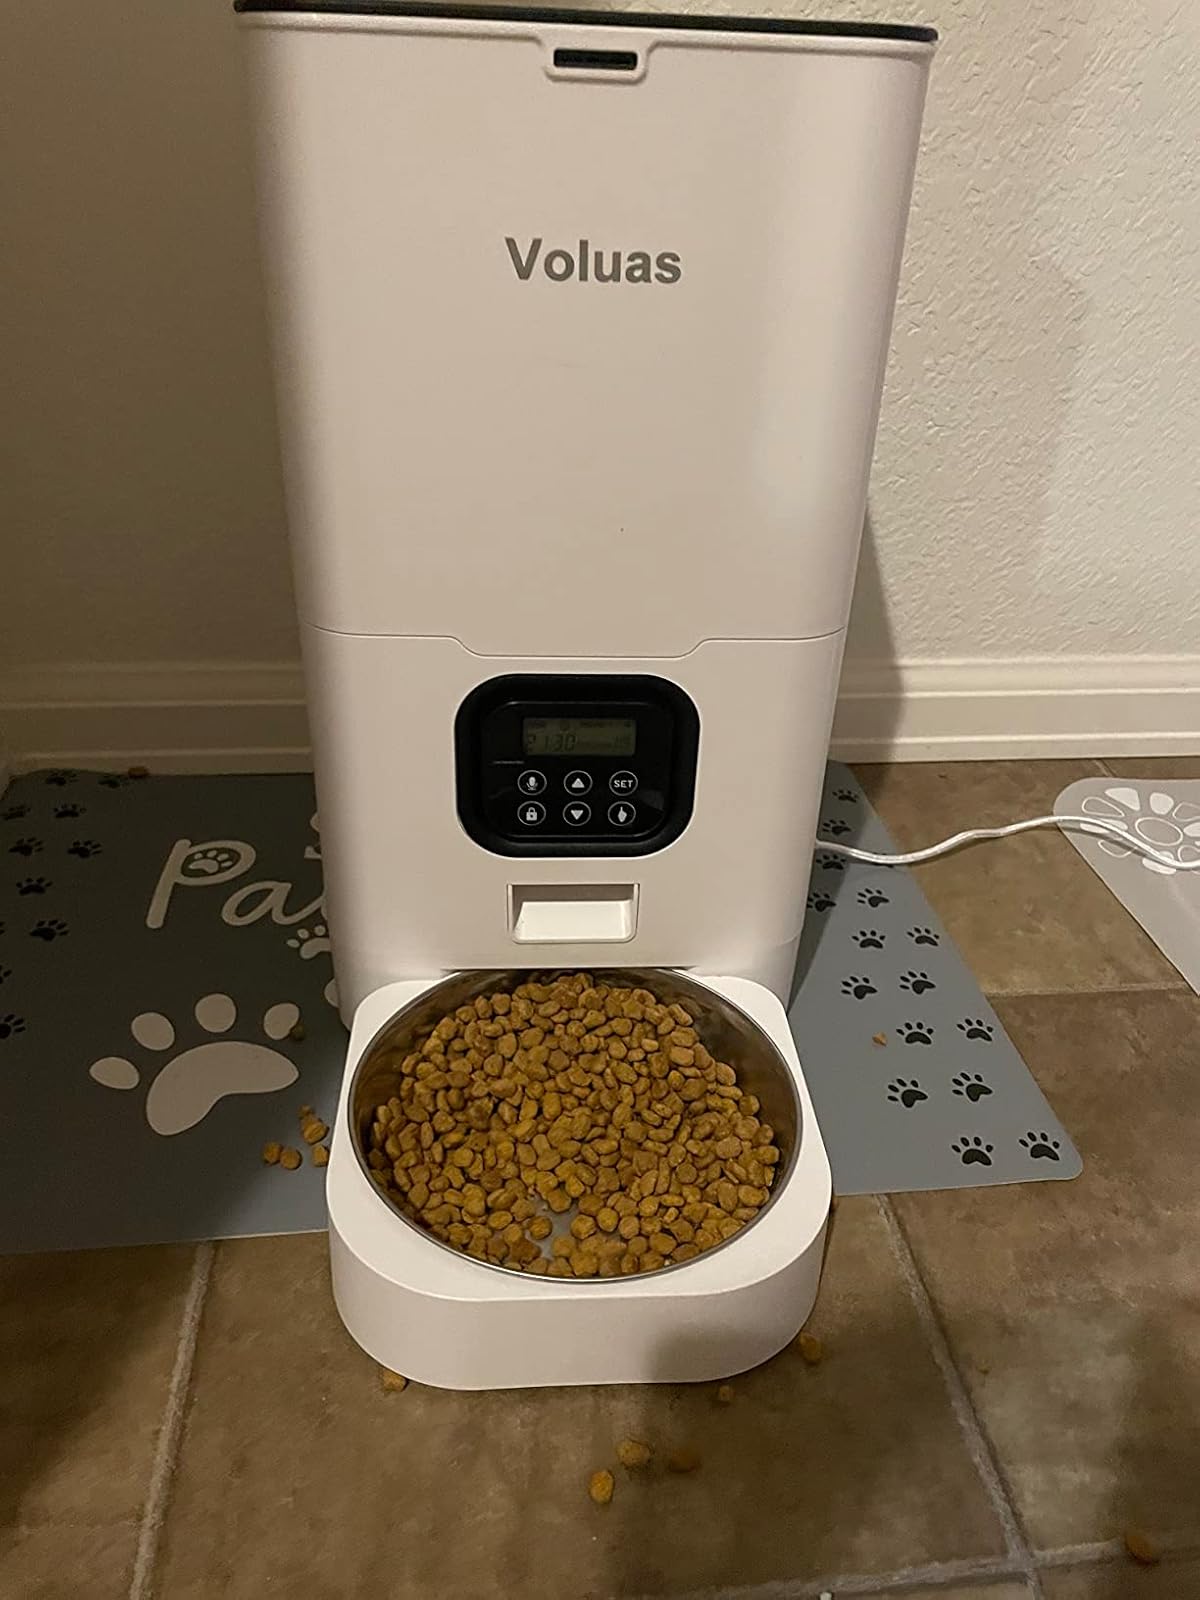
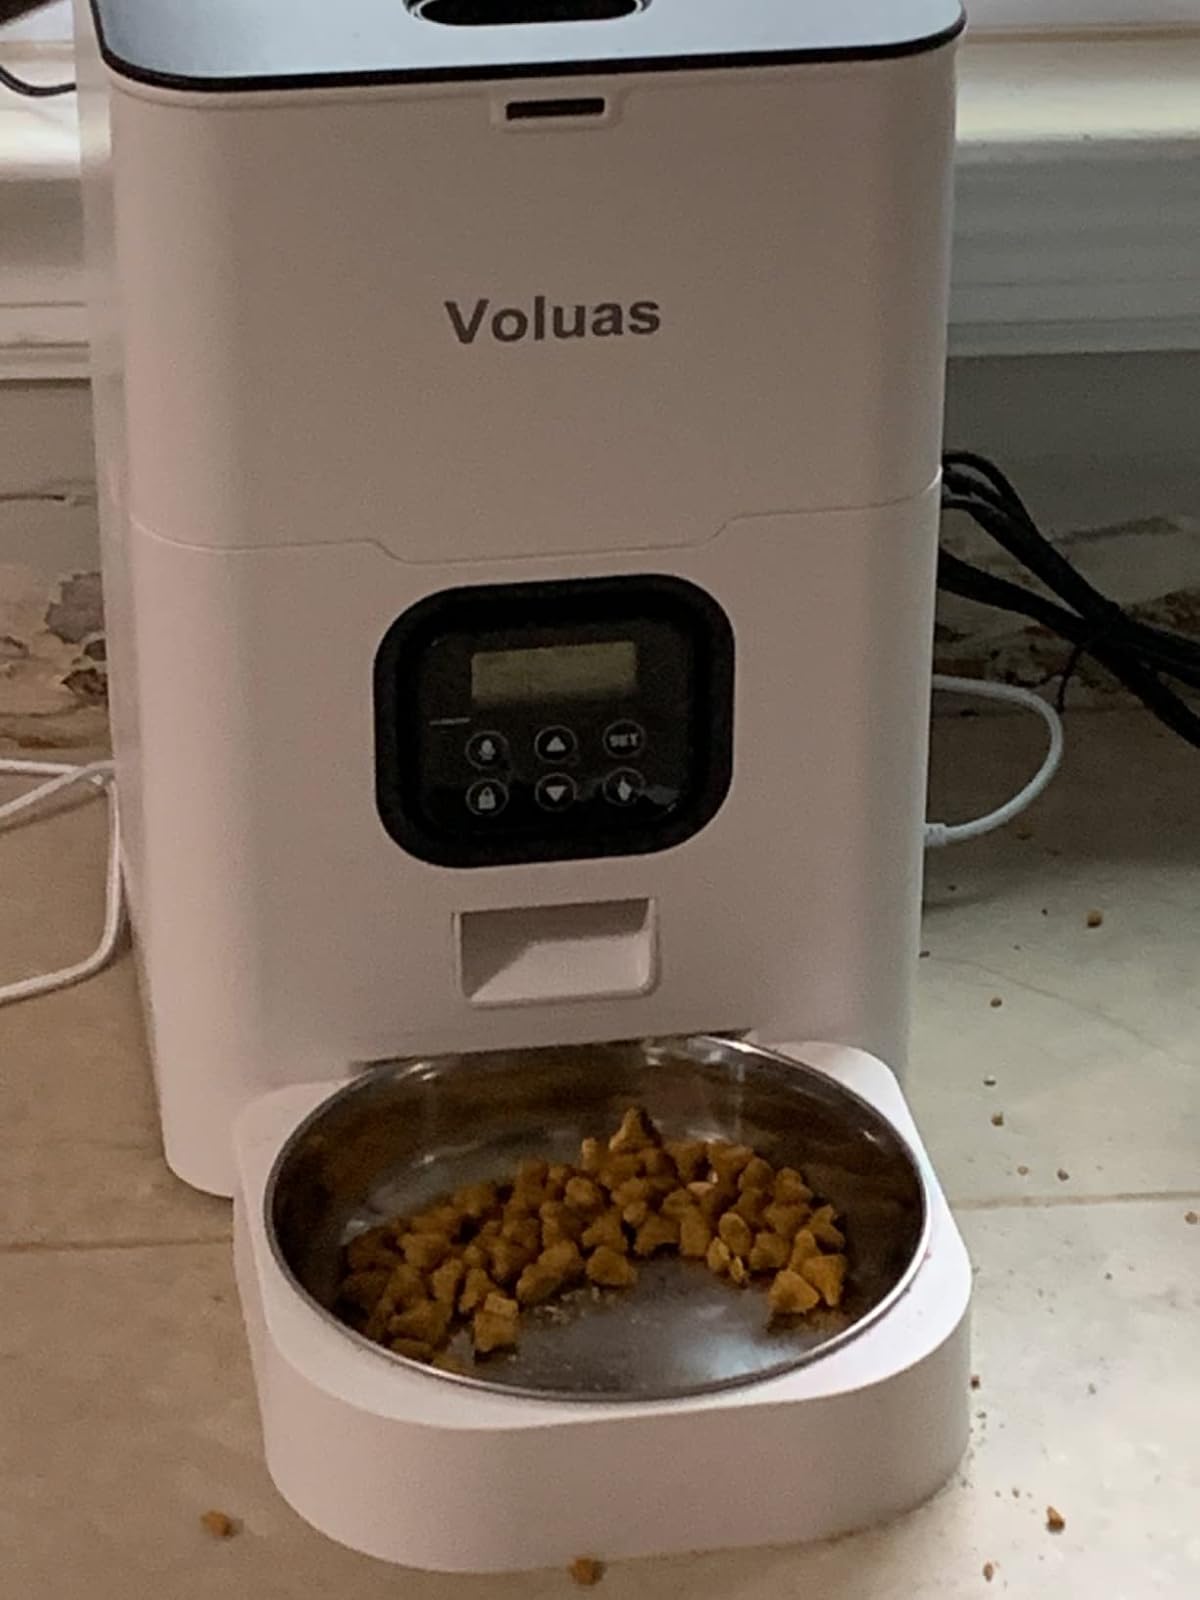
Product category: items_feeder
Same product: yes